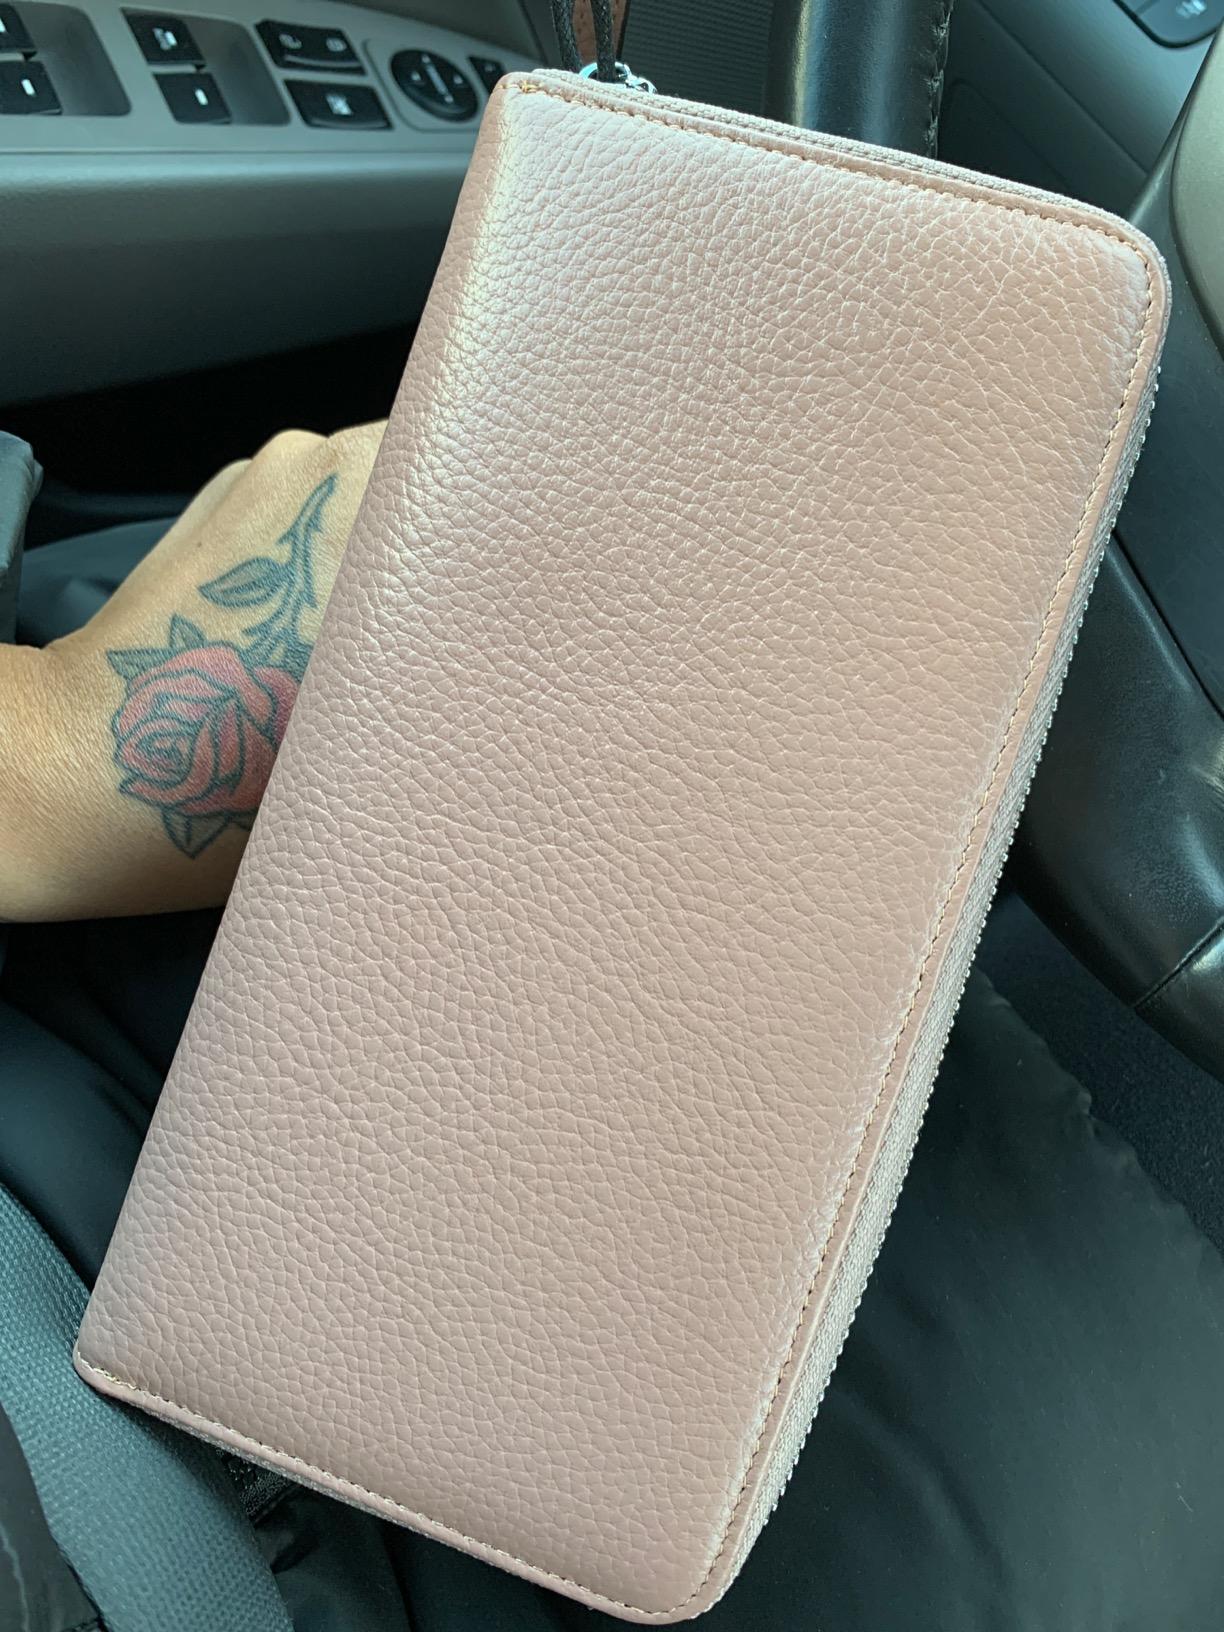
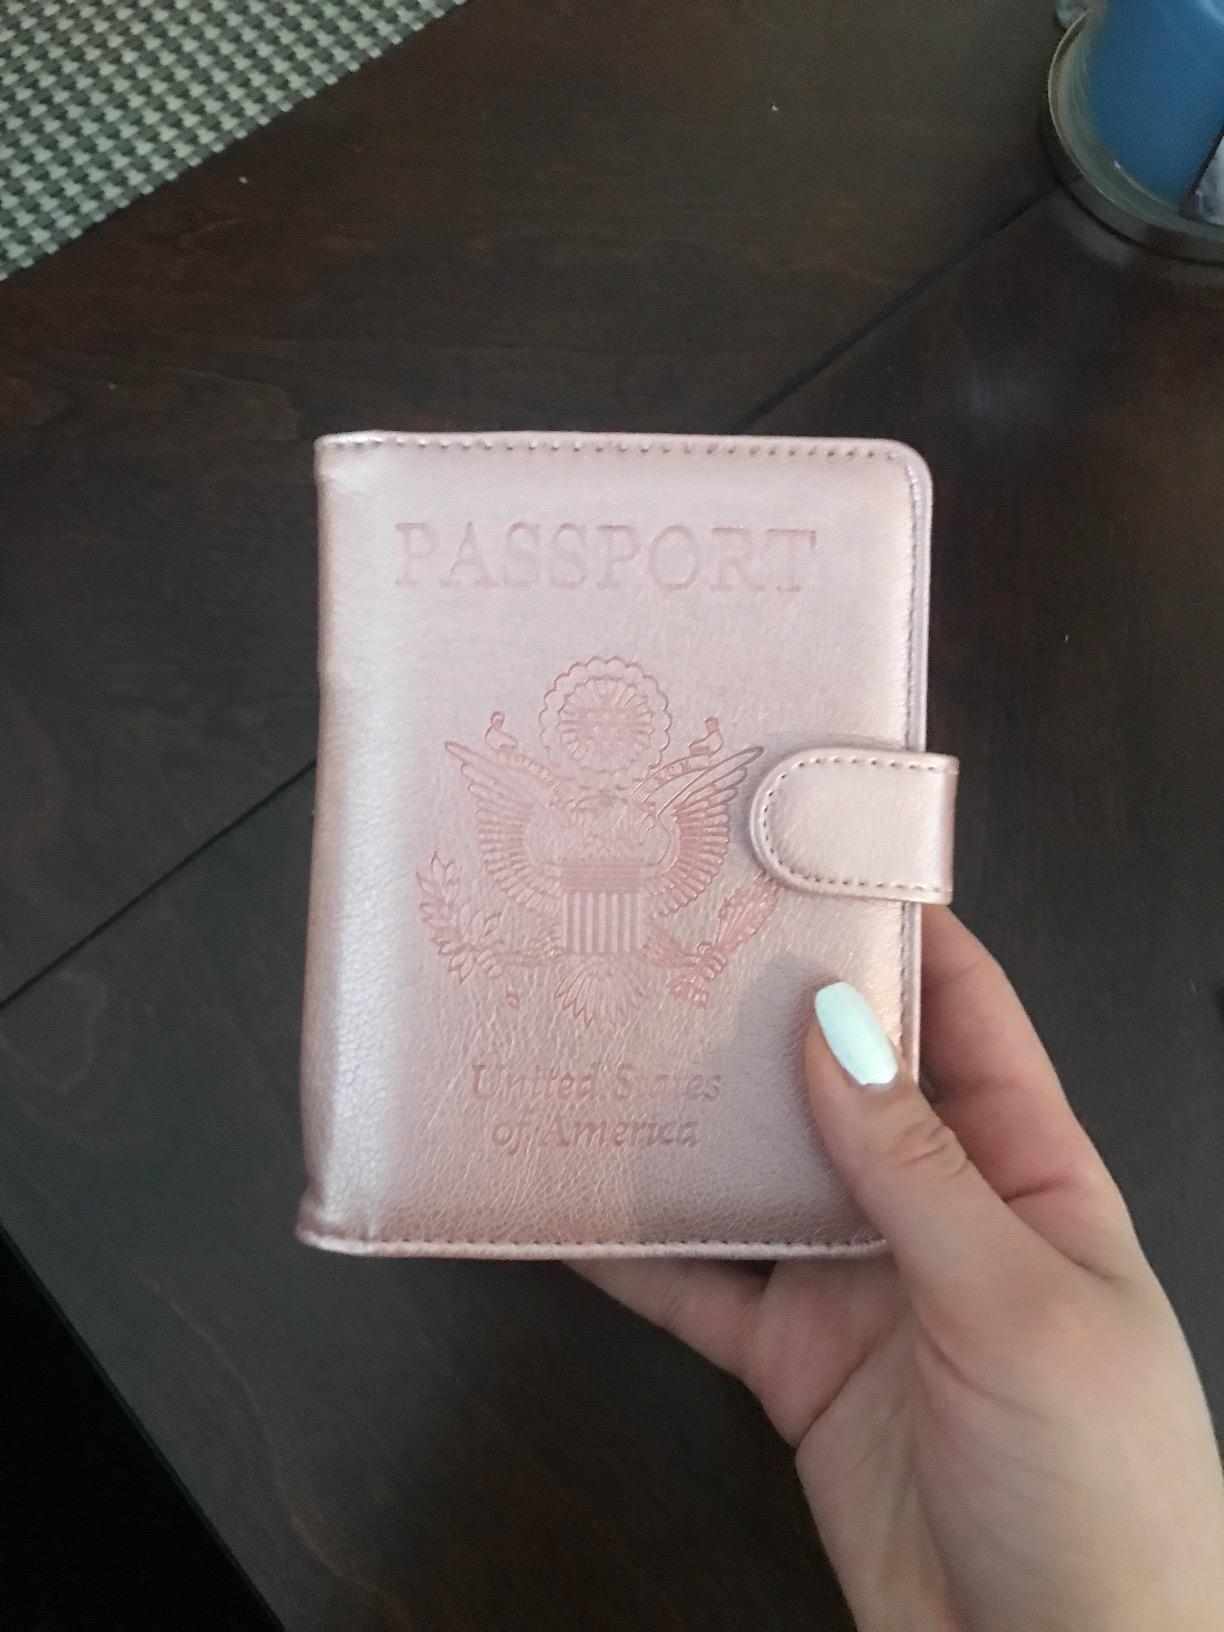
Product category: accessories_wallet
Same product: no